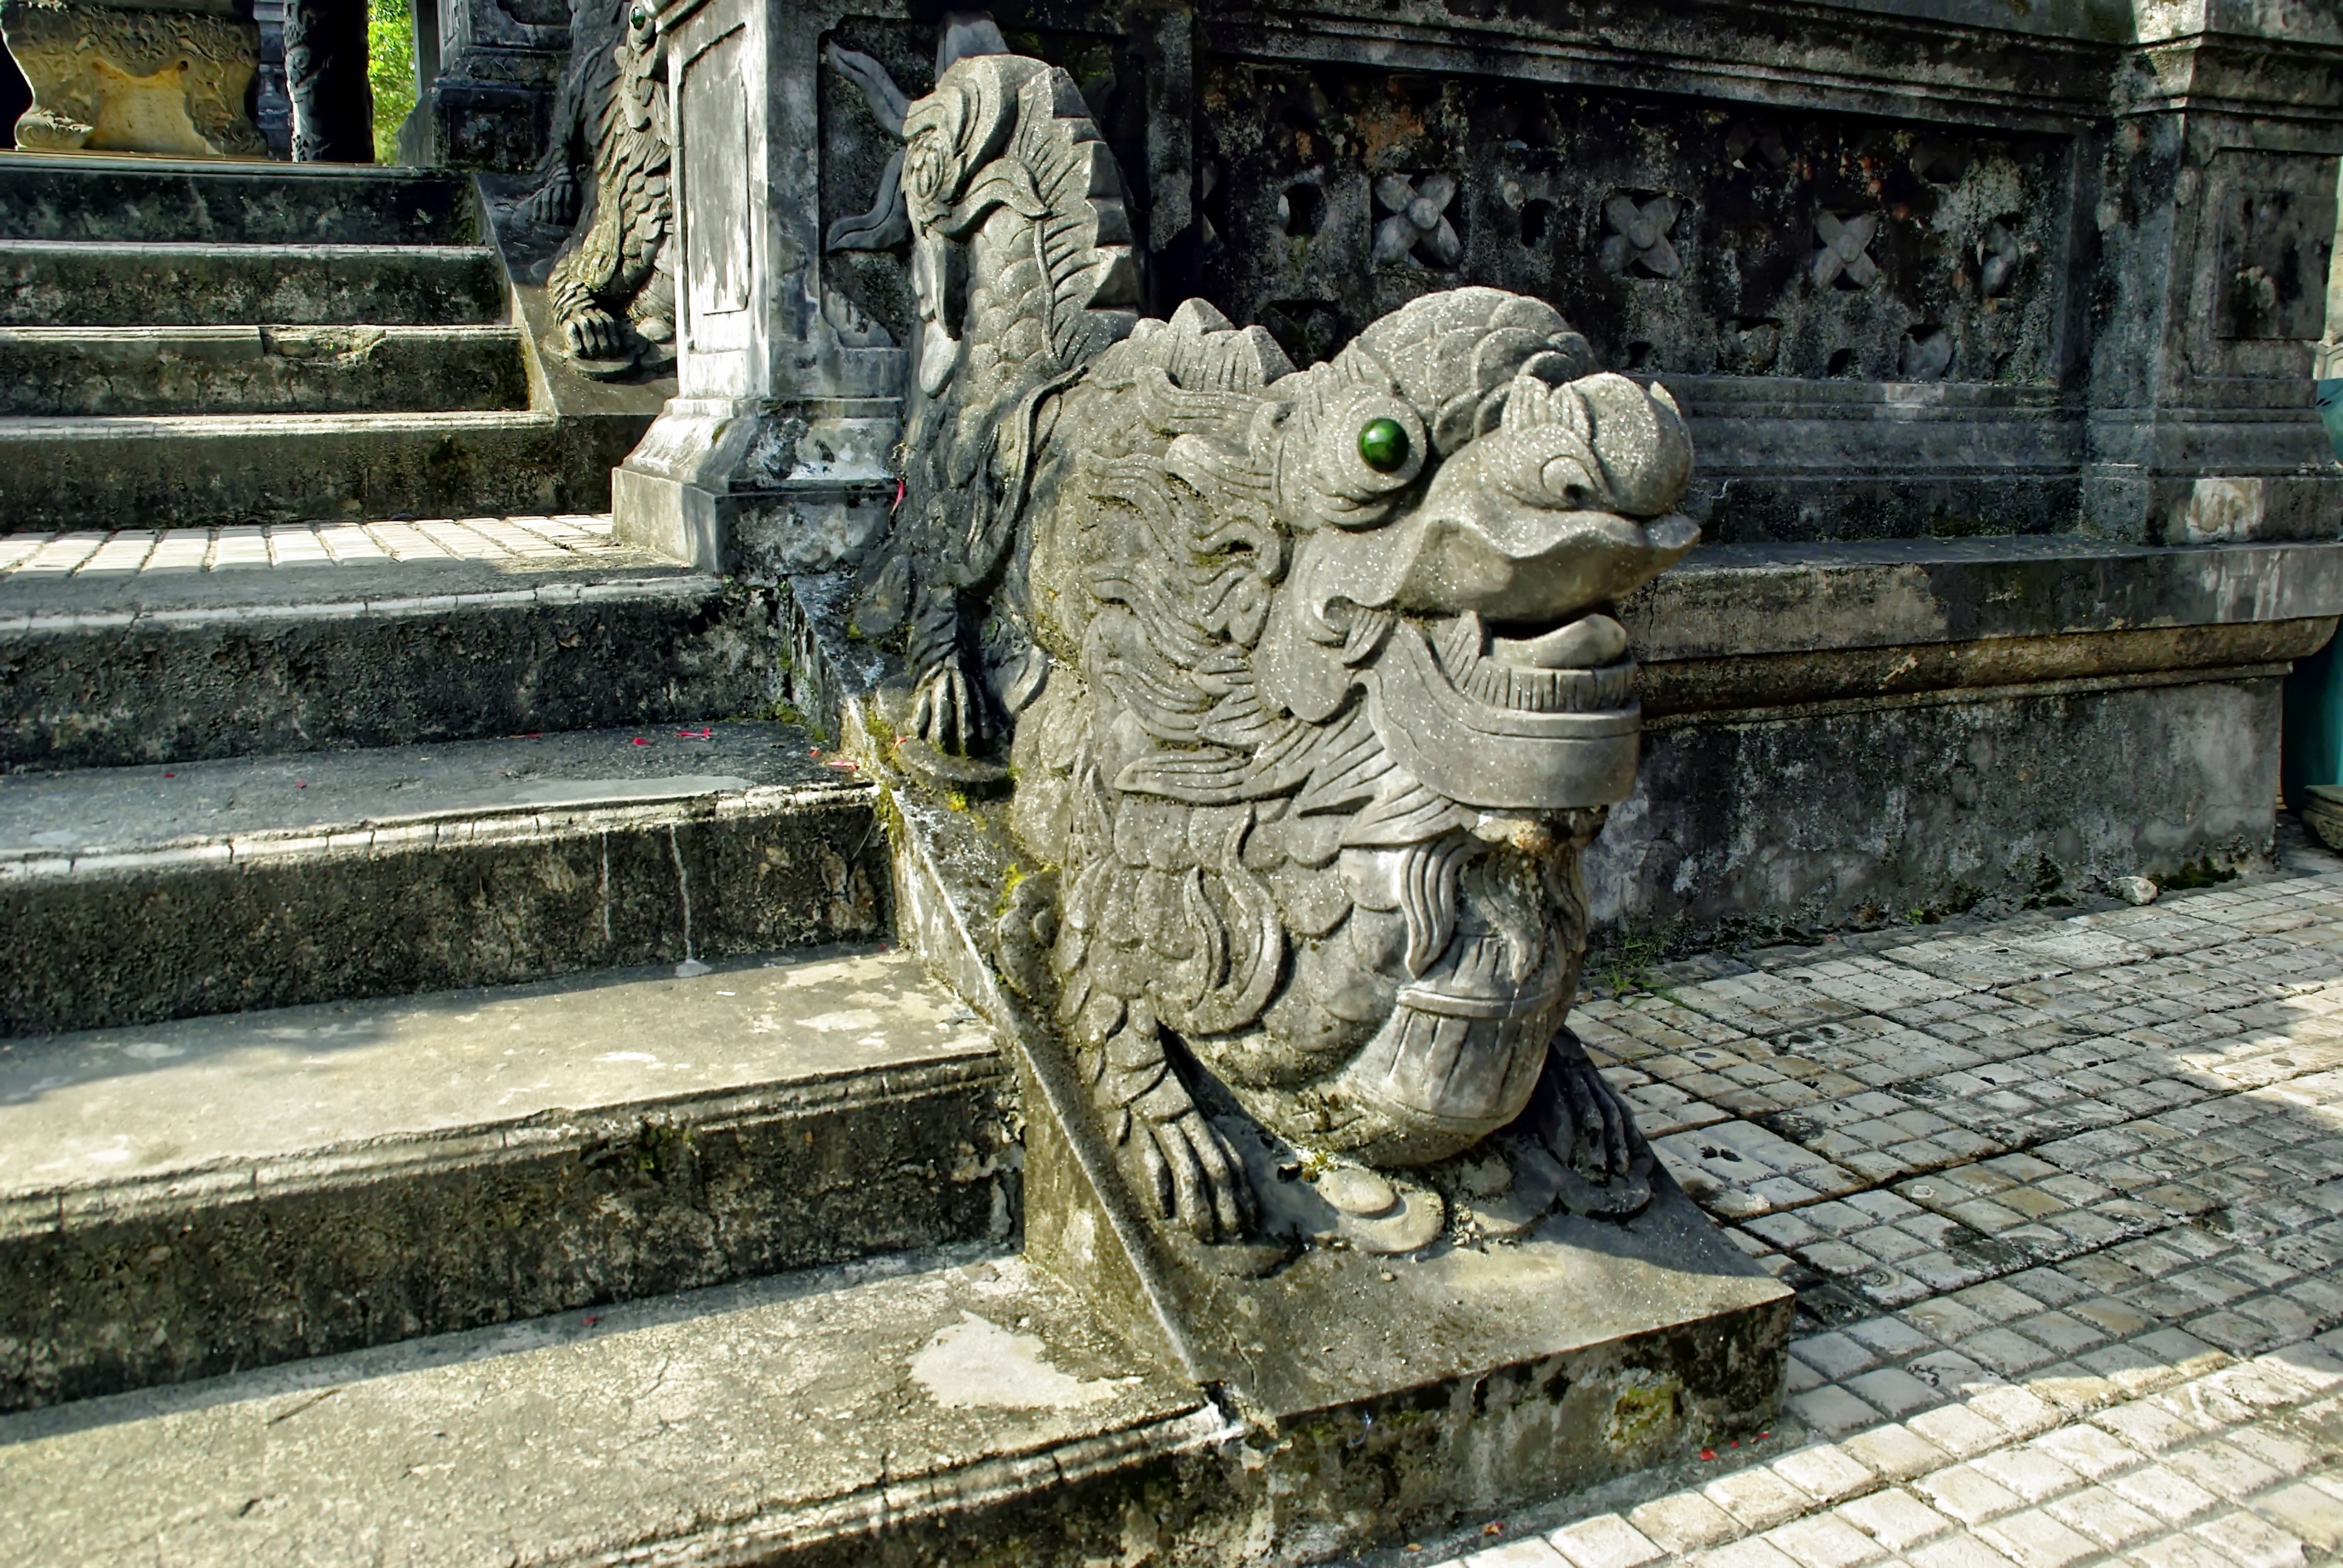
monument, statue, viet nam, gargoyle, sculpture, art, temple, imperial, tomb, carving, mausoleum, stone carving, hindu temple, ancient history, pilaster, booed, khai dinh